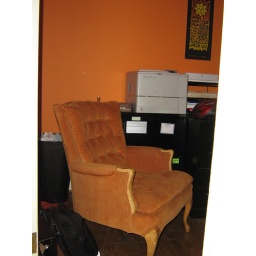
The orange chair in the corner.